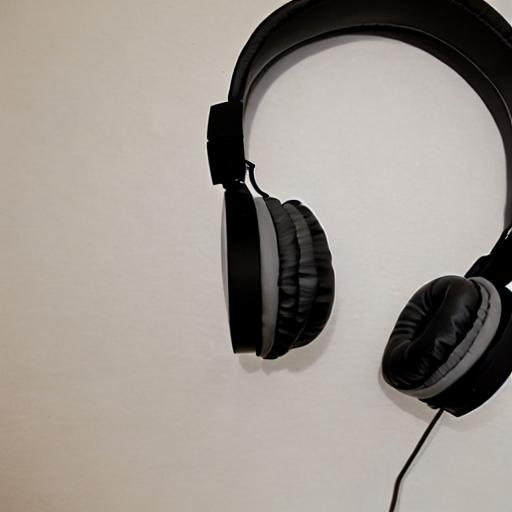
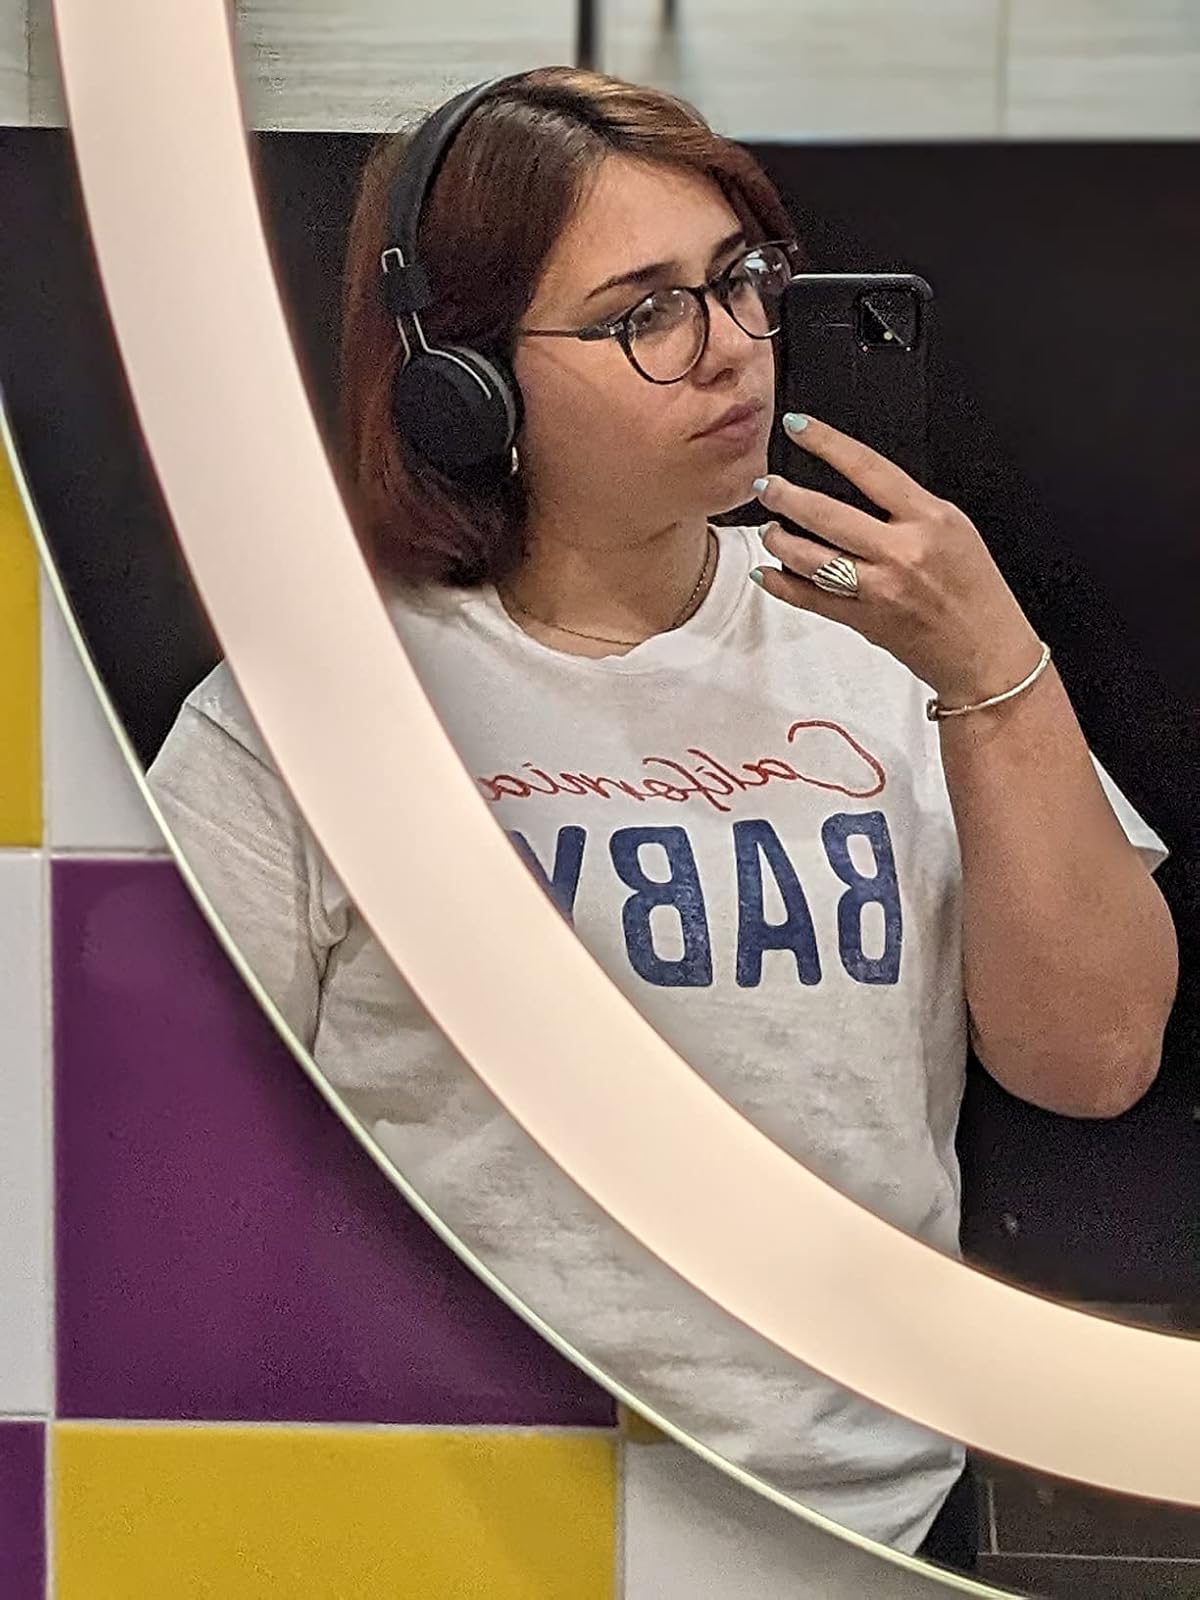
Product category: headphones
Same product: no